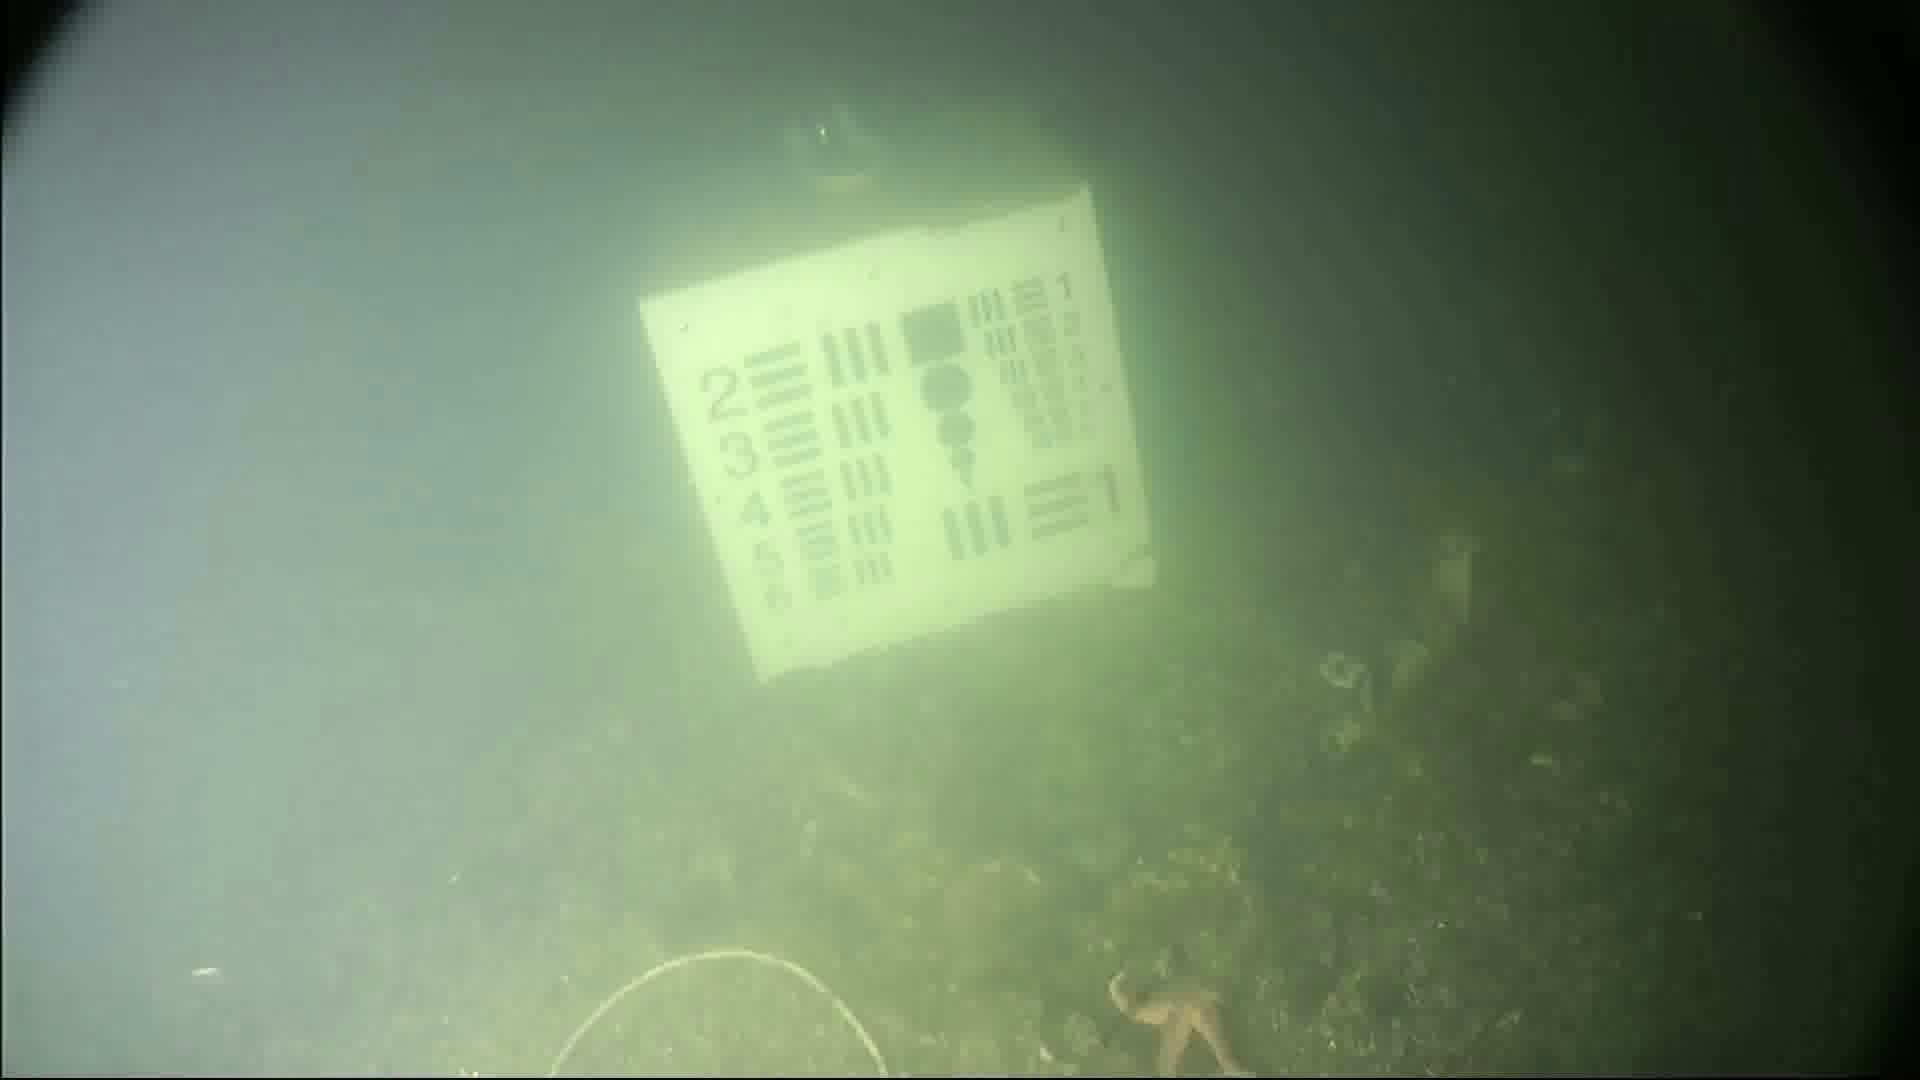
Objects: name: starfish